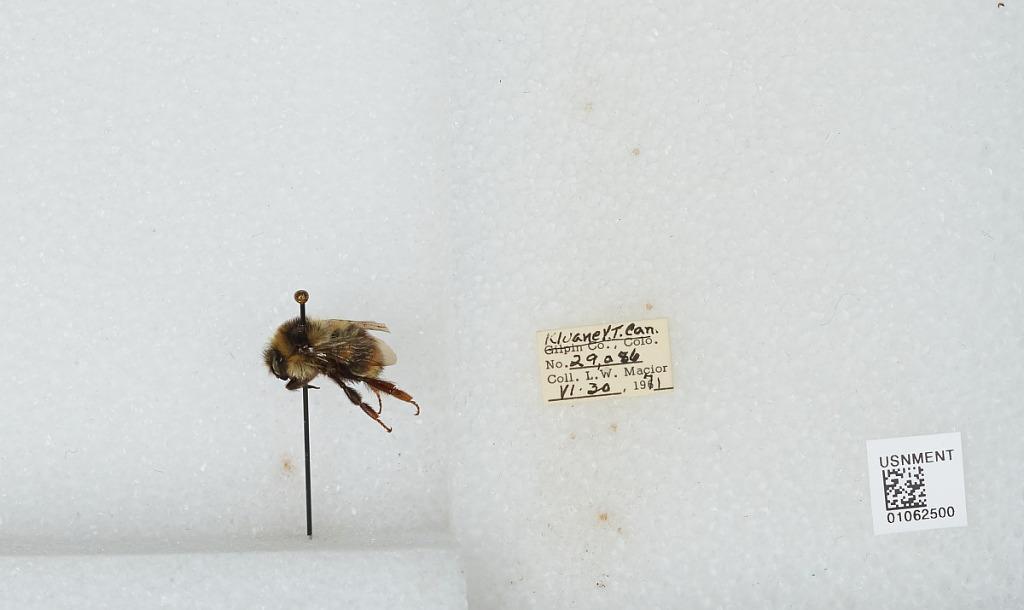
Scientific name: Bombus bifarius nearcticus
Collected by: L. Macior
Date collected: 1971-6-30
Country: Canada
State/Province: Yukon Territory
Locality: Kluane
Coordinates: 60.75, -139.5